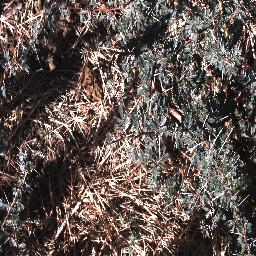
Label: prickly_acacia